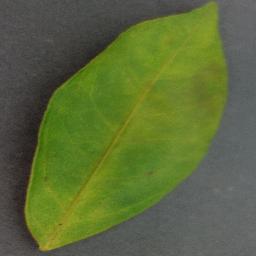
Label: Orange___Haunglongbing_(Citrus_greening)